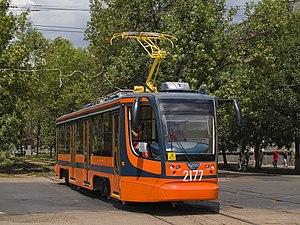
Le tramway d'Oufa est le réseau de tramways de la ville d'Oufa, capitale de Bachkirie, en Russie. Le réseau comporte dix-neuf lignes. Il est officiellement mis en service le 1ᵉʳ février 1937.